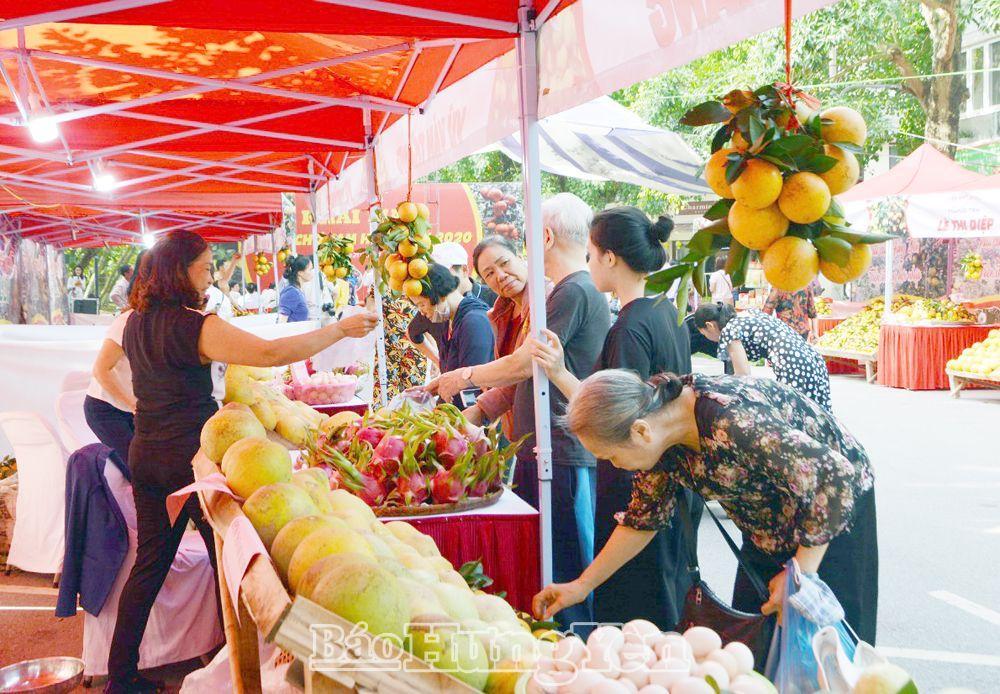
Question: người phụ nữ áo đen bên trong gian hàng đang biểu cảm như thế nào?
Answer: người phụ nữ áo đen bên trong gian hàng đang cười